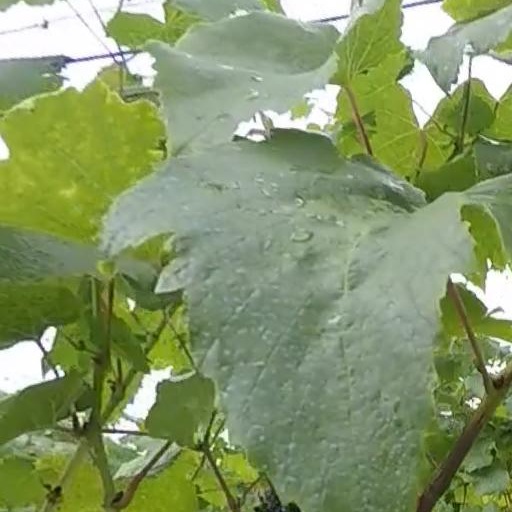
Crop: grape